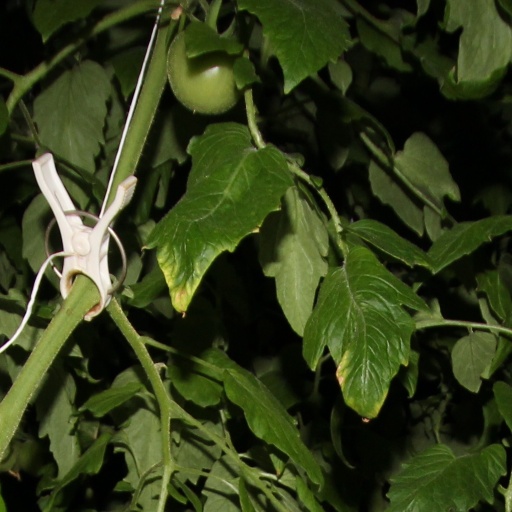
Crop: tomato